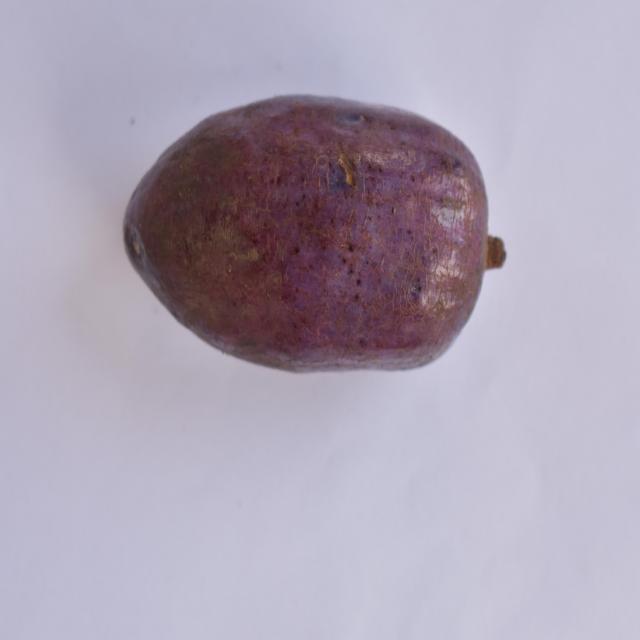
Plum grade: unaffected